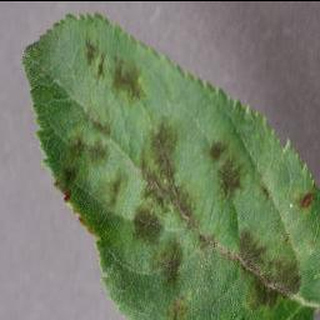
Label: apple_apple_scab